Debt crisis

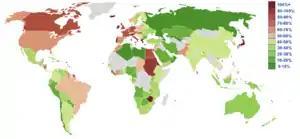
Public debt as a percent of GDP by CIA (2012)

A debt crisis can also refer to a general term for a proliferation of massive public debt relative to tax revenues, especially in reference to Latin American countries during the 1980s, the United States and the European Union since the mid-2000s, and the Chinese debt crises of 2015.